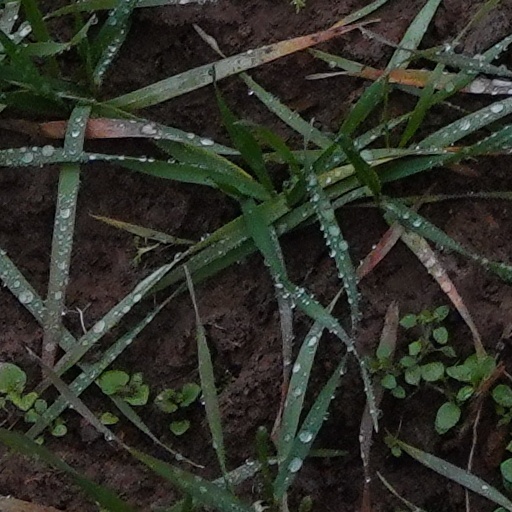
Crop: wheat